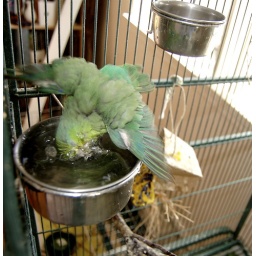
My female Pacific parrotlet takes a bath in her (clean) water dish.